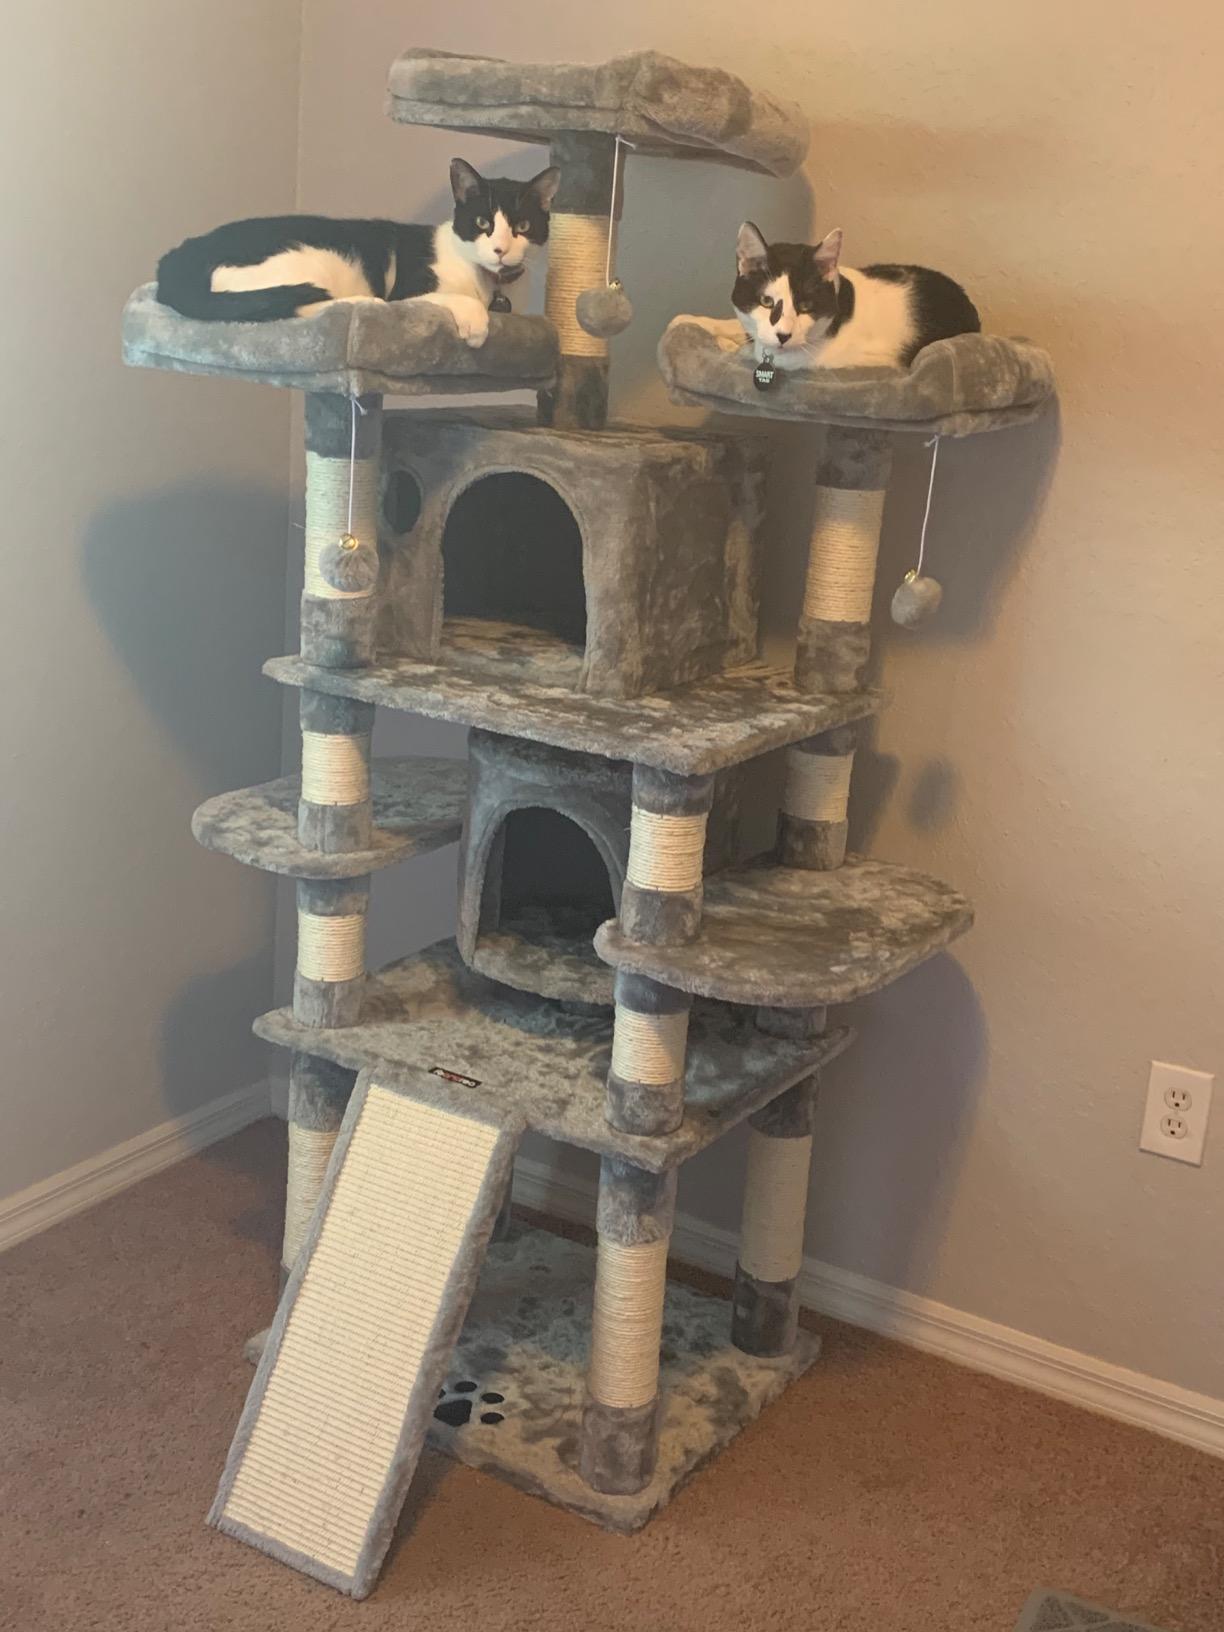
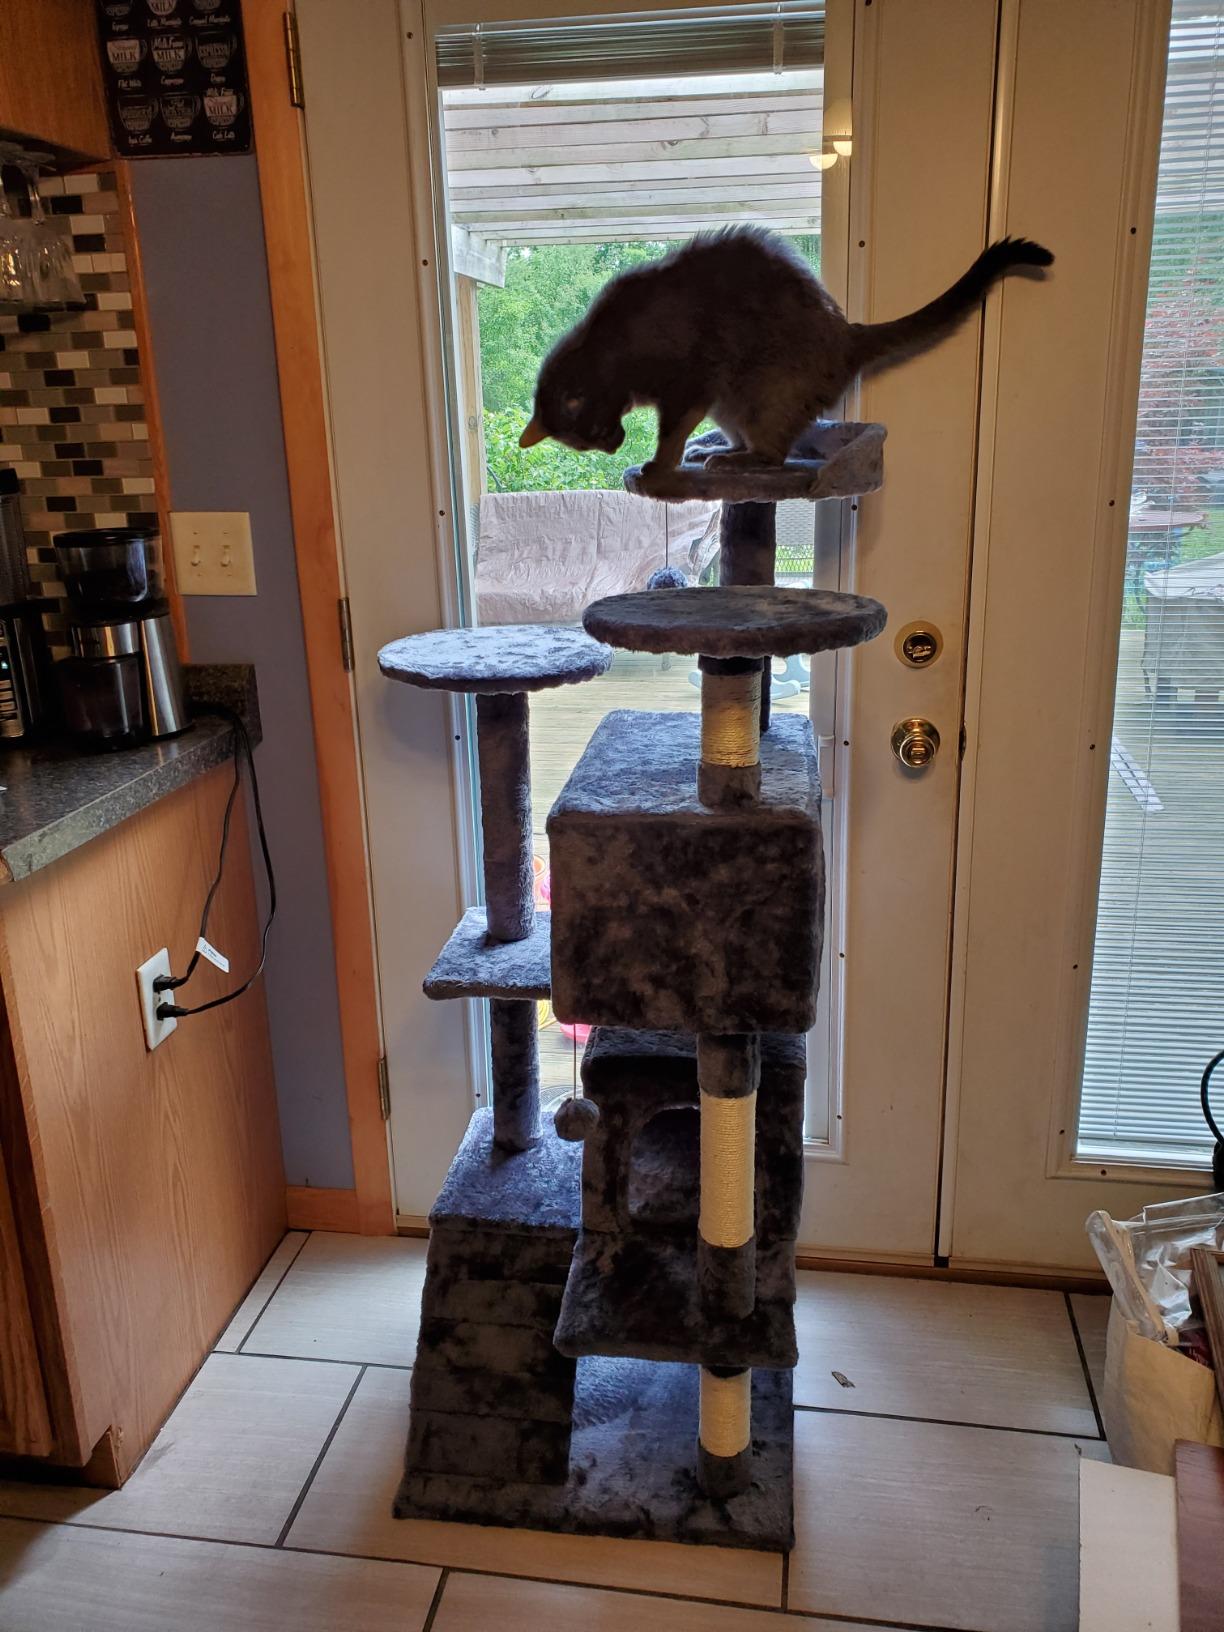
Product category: items_cat tree
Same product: no